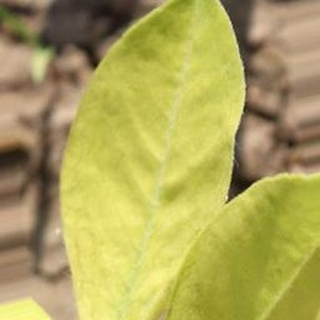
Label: groundnut_nutrition_deficiency